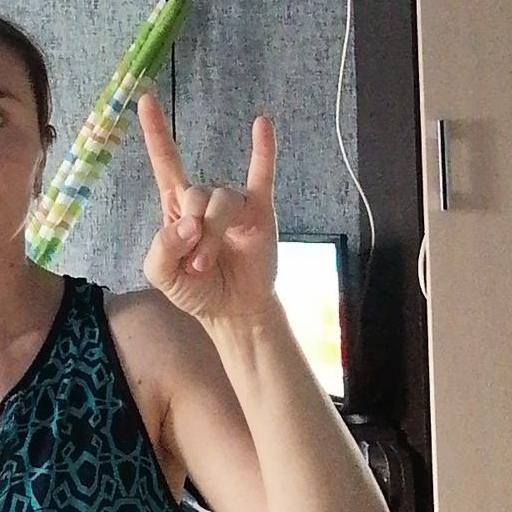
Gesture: rock